Workers' Party of Belgium

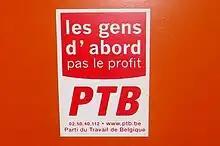
Campaign poster in Brussels in 2008

This 'shift' seems to have produced some positive results, such as an increase in membership and a rebound of the electoral score of the PVDA-PTB in recent elections. The last elections in May 2019 showed more progress: a breakthrough was realised at the Flemish and European level. Since 2018 the party is also represented in the municipal councils of larger cities in Flanders, Wallonia and Brussels.